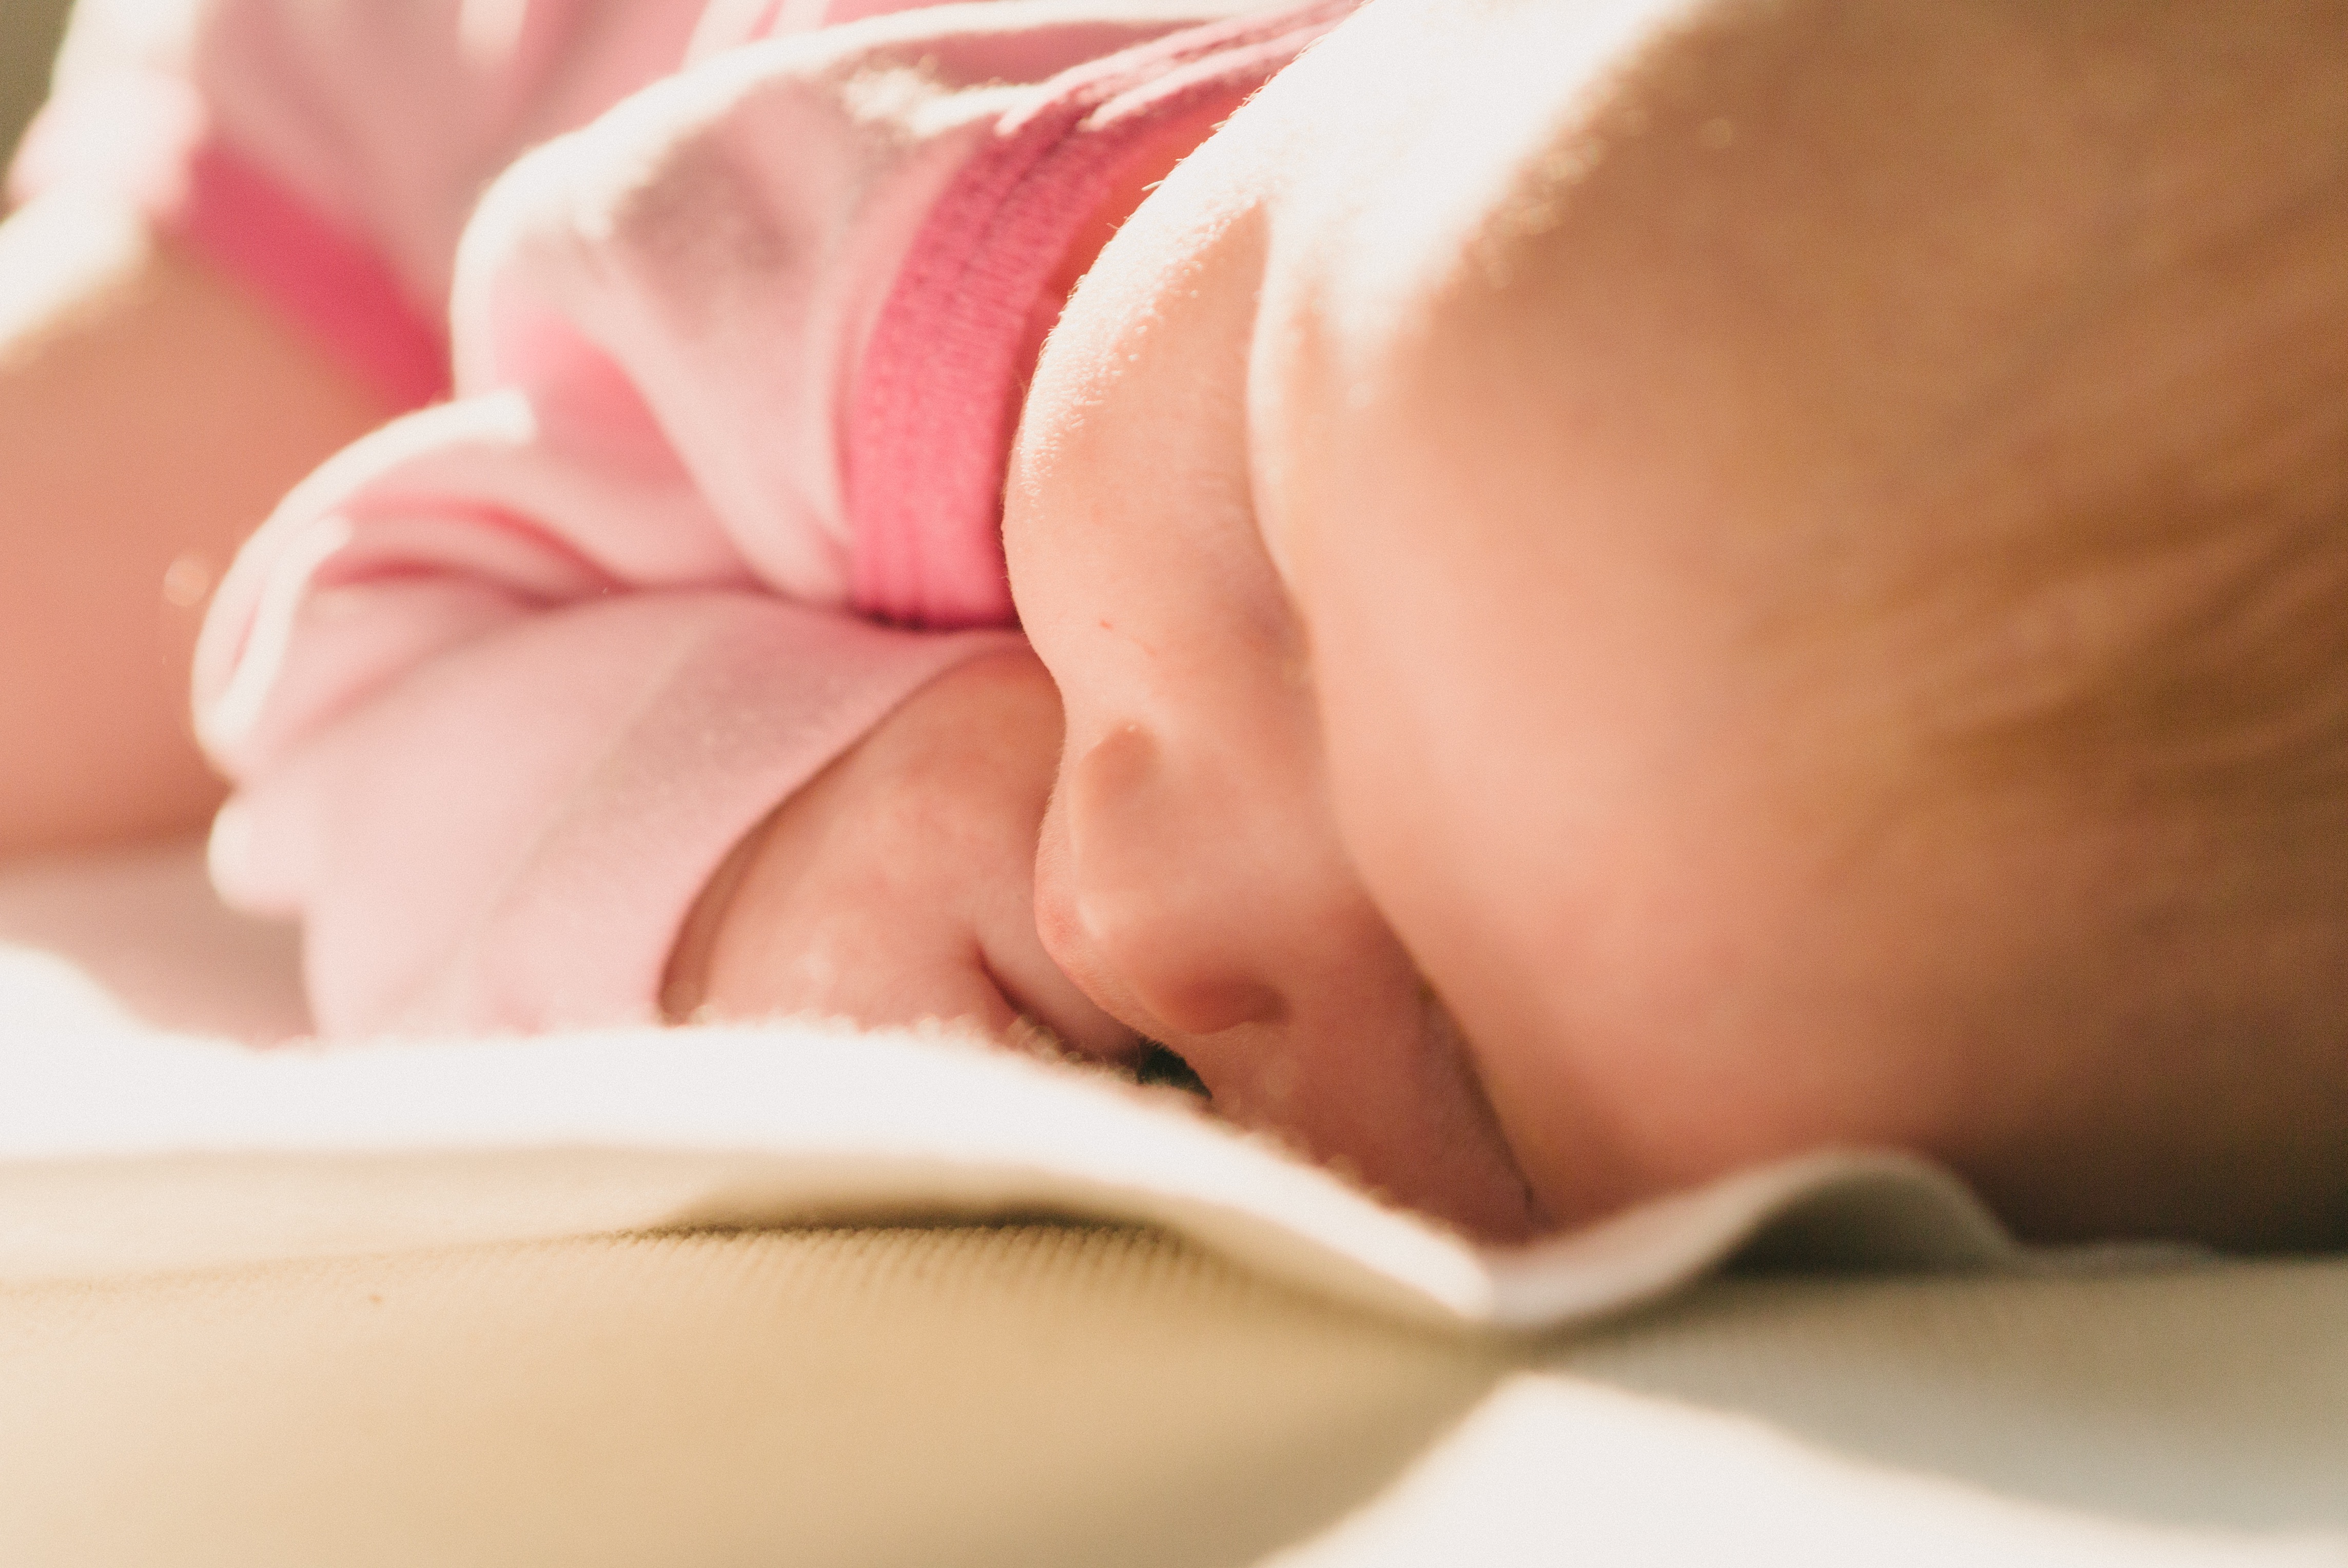
hand, person, petal, leg, child, mouth, close up, face, sleep, infant, skin, sense, human action